Carl Nolte

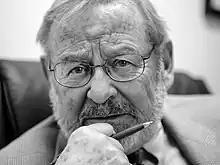
Carl Nolte in 2008

Carl Nolte (born c. 1933) is an American journalist. He writes the "Native Son" column in the "San Francisco Chronicle".